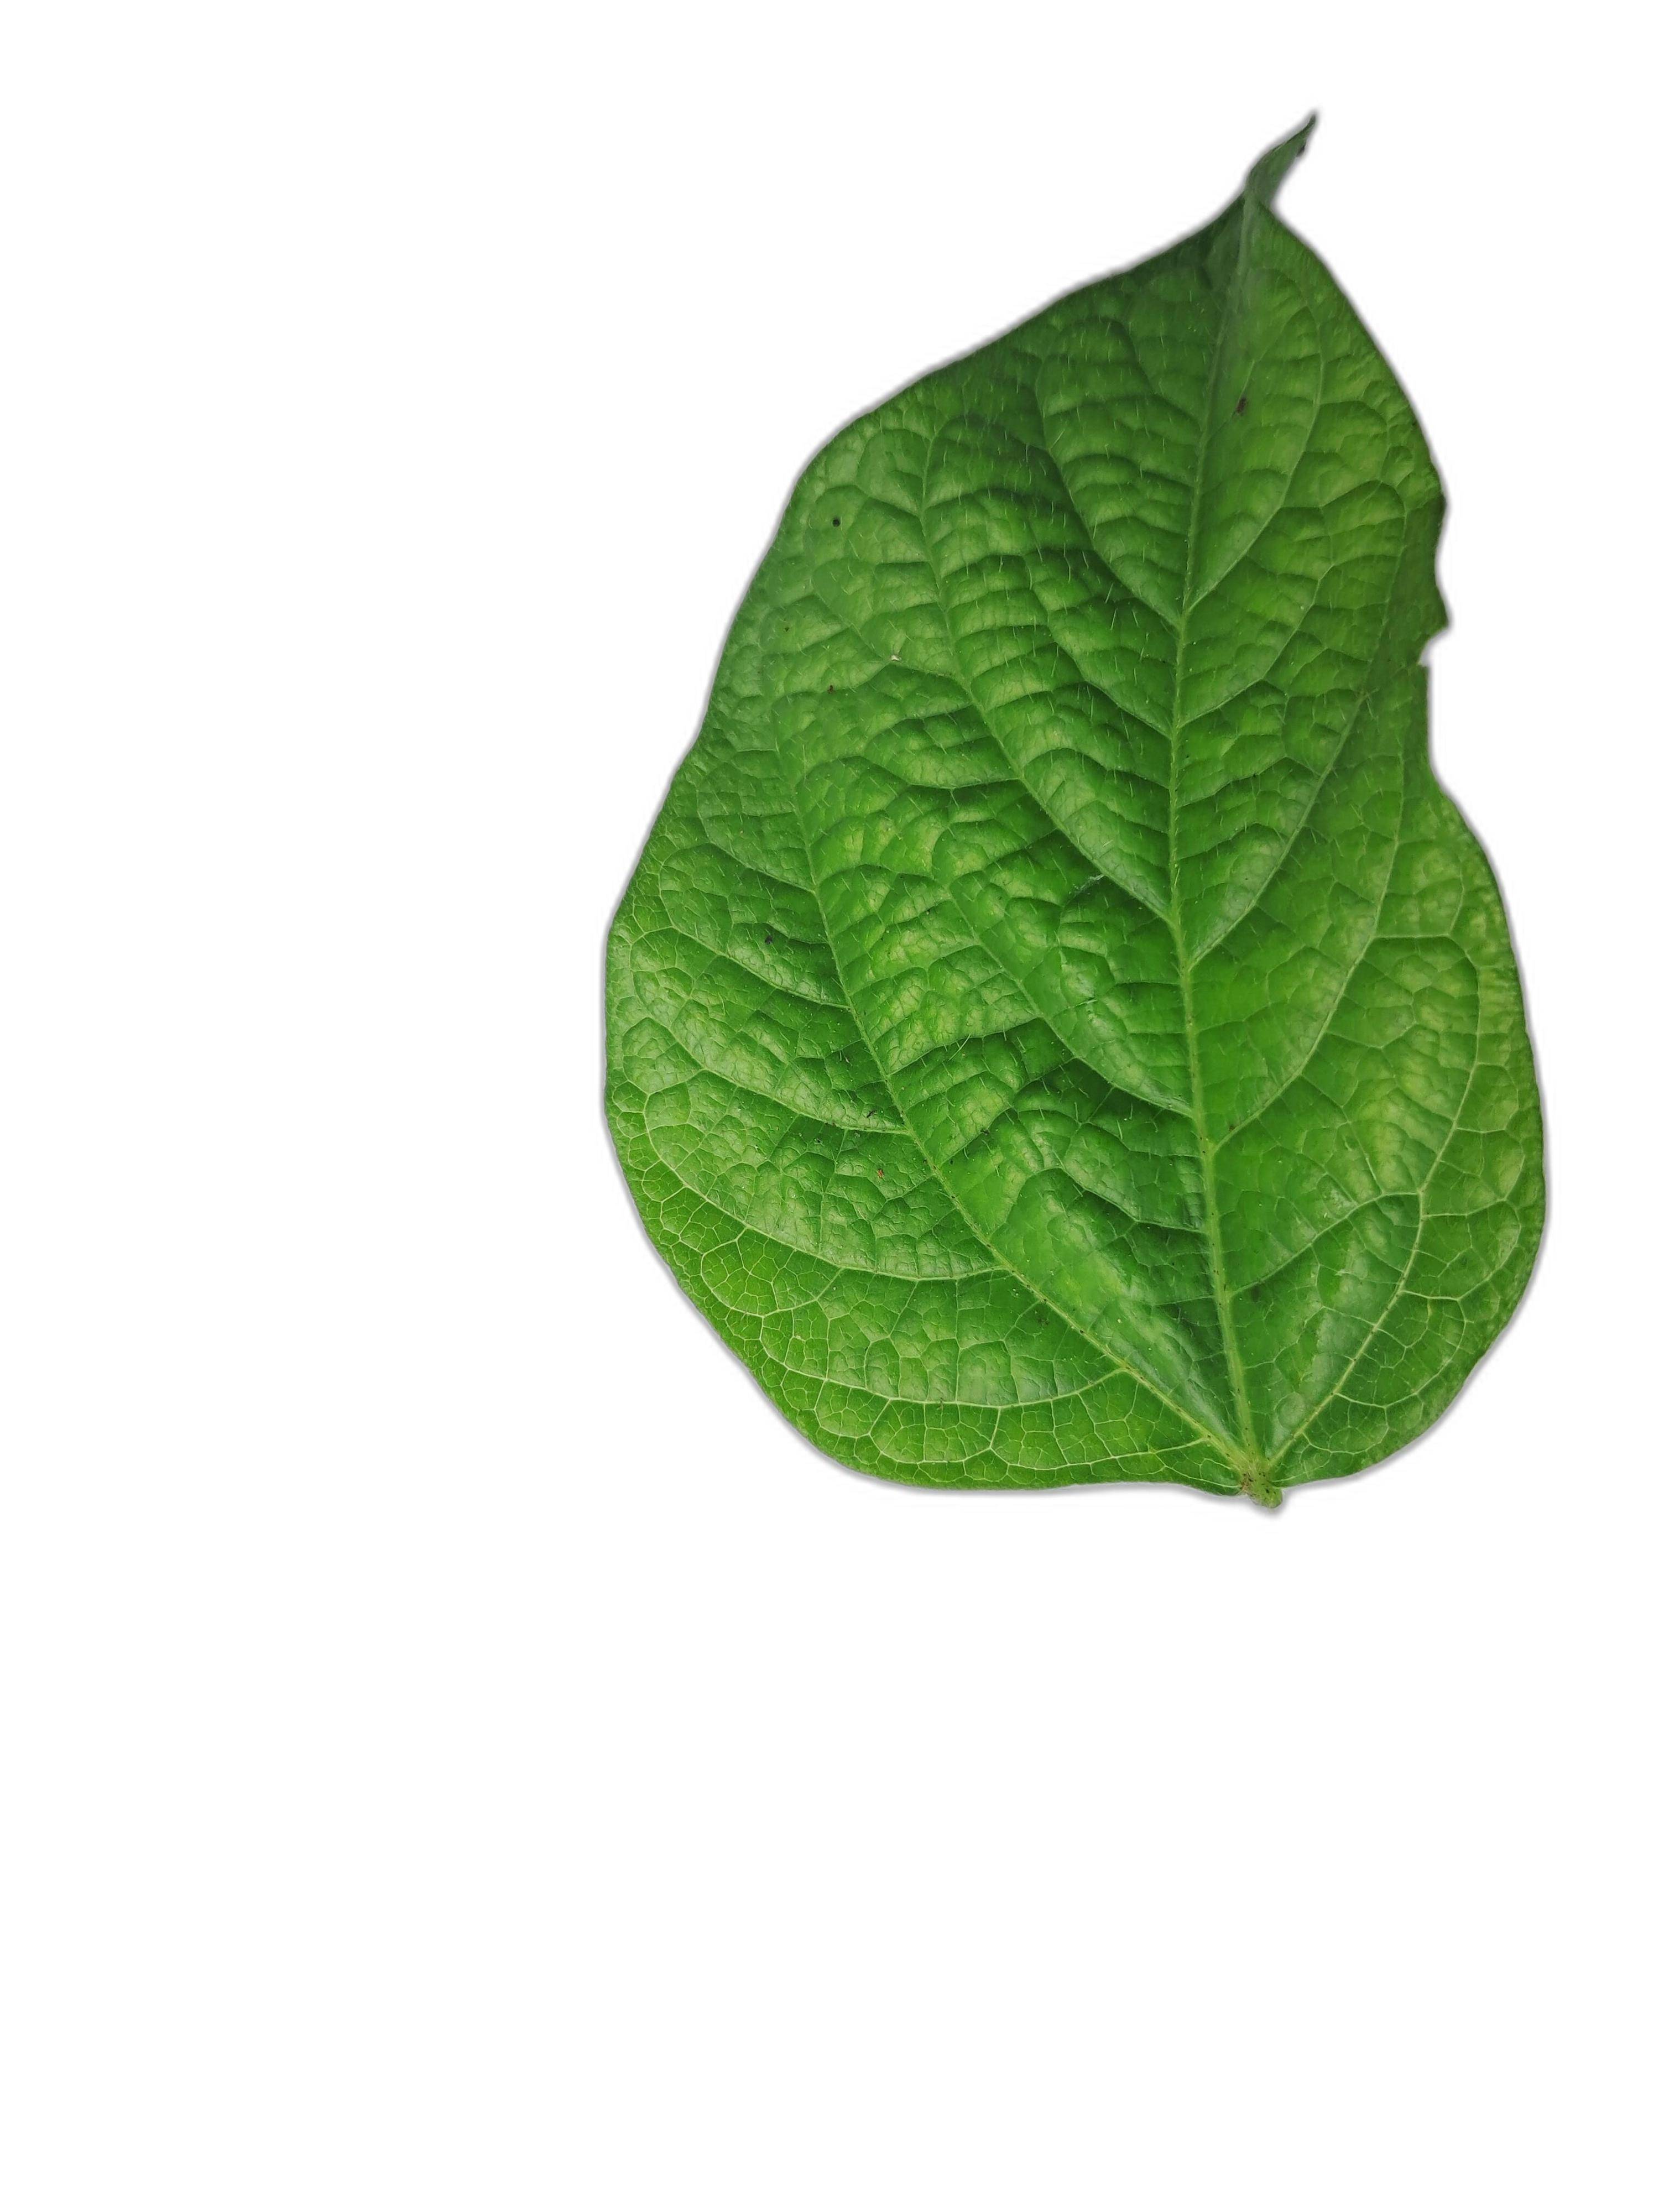
Label: Leaf Crinkle